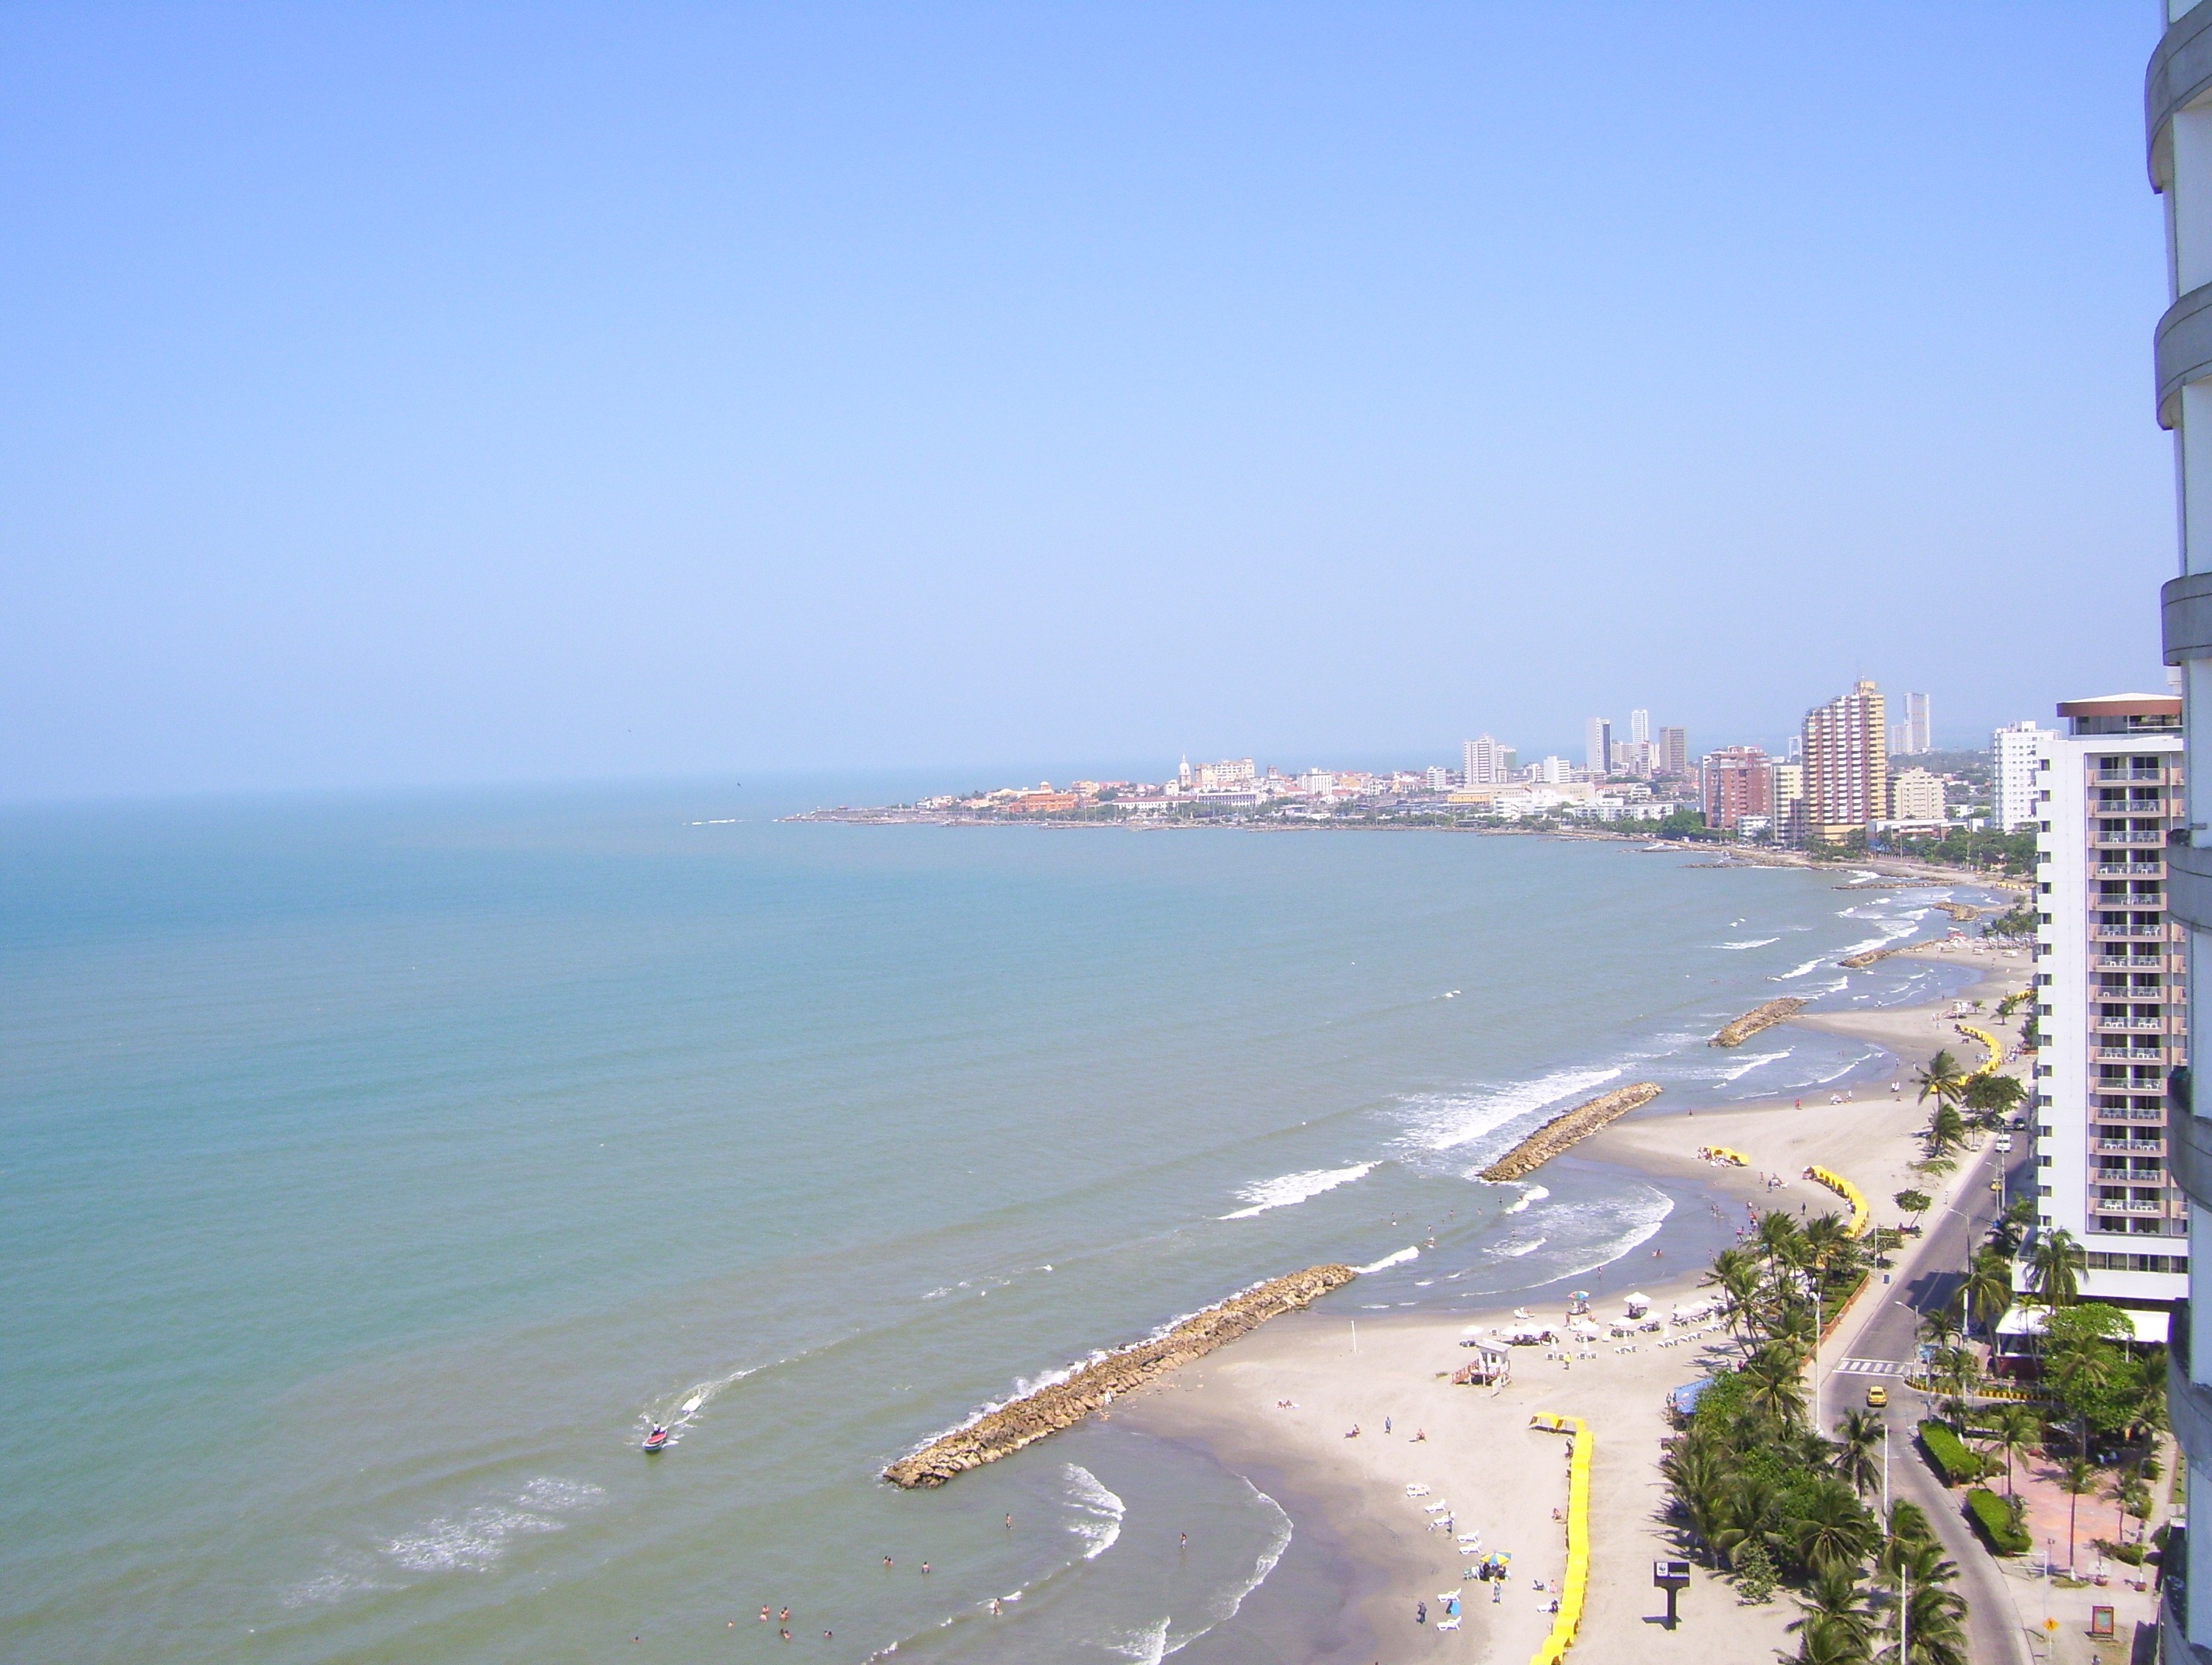
beach, sea, coast, ocean, horizon, shore, vacation, tower, bay, castle, body of water, historical, caribbean, cape, colombia, cartagena